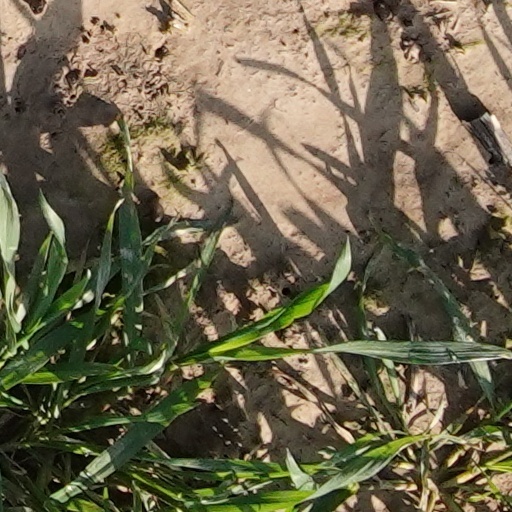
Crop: wheat